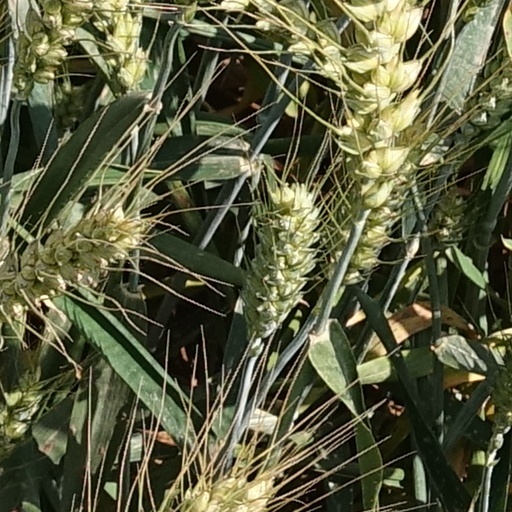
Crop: wheat